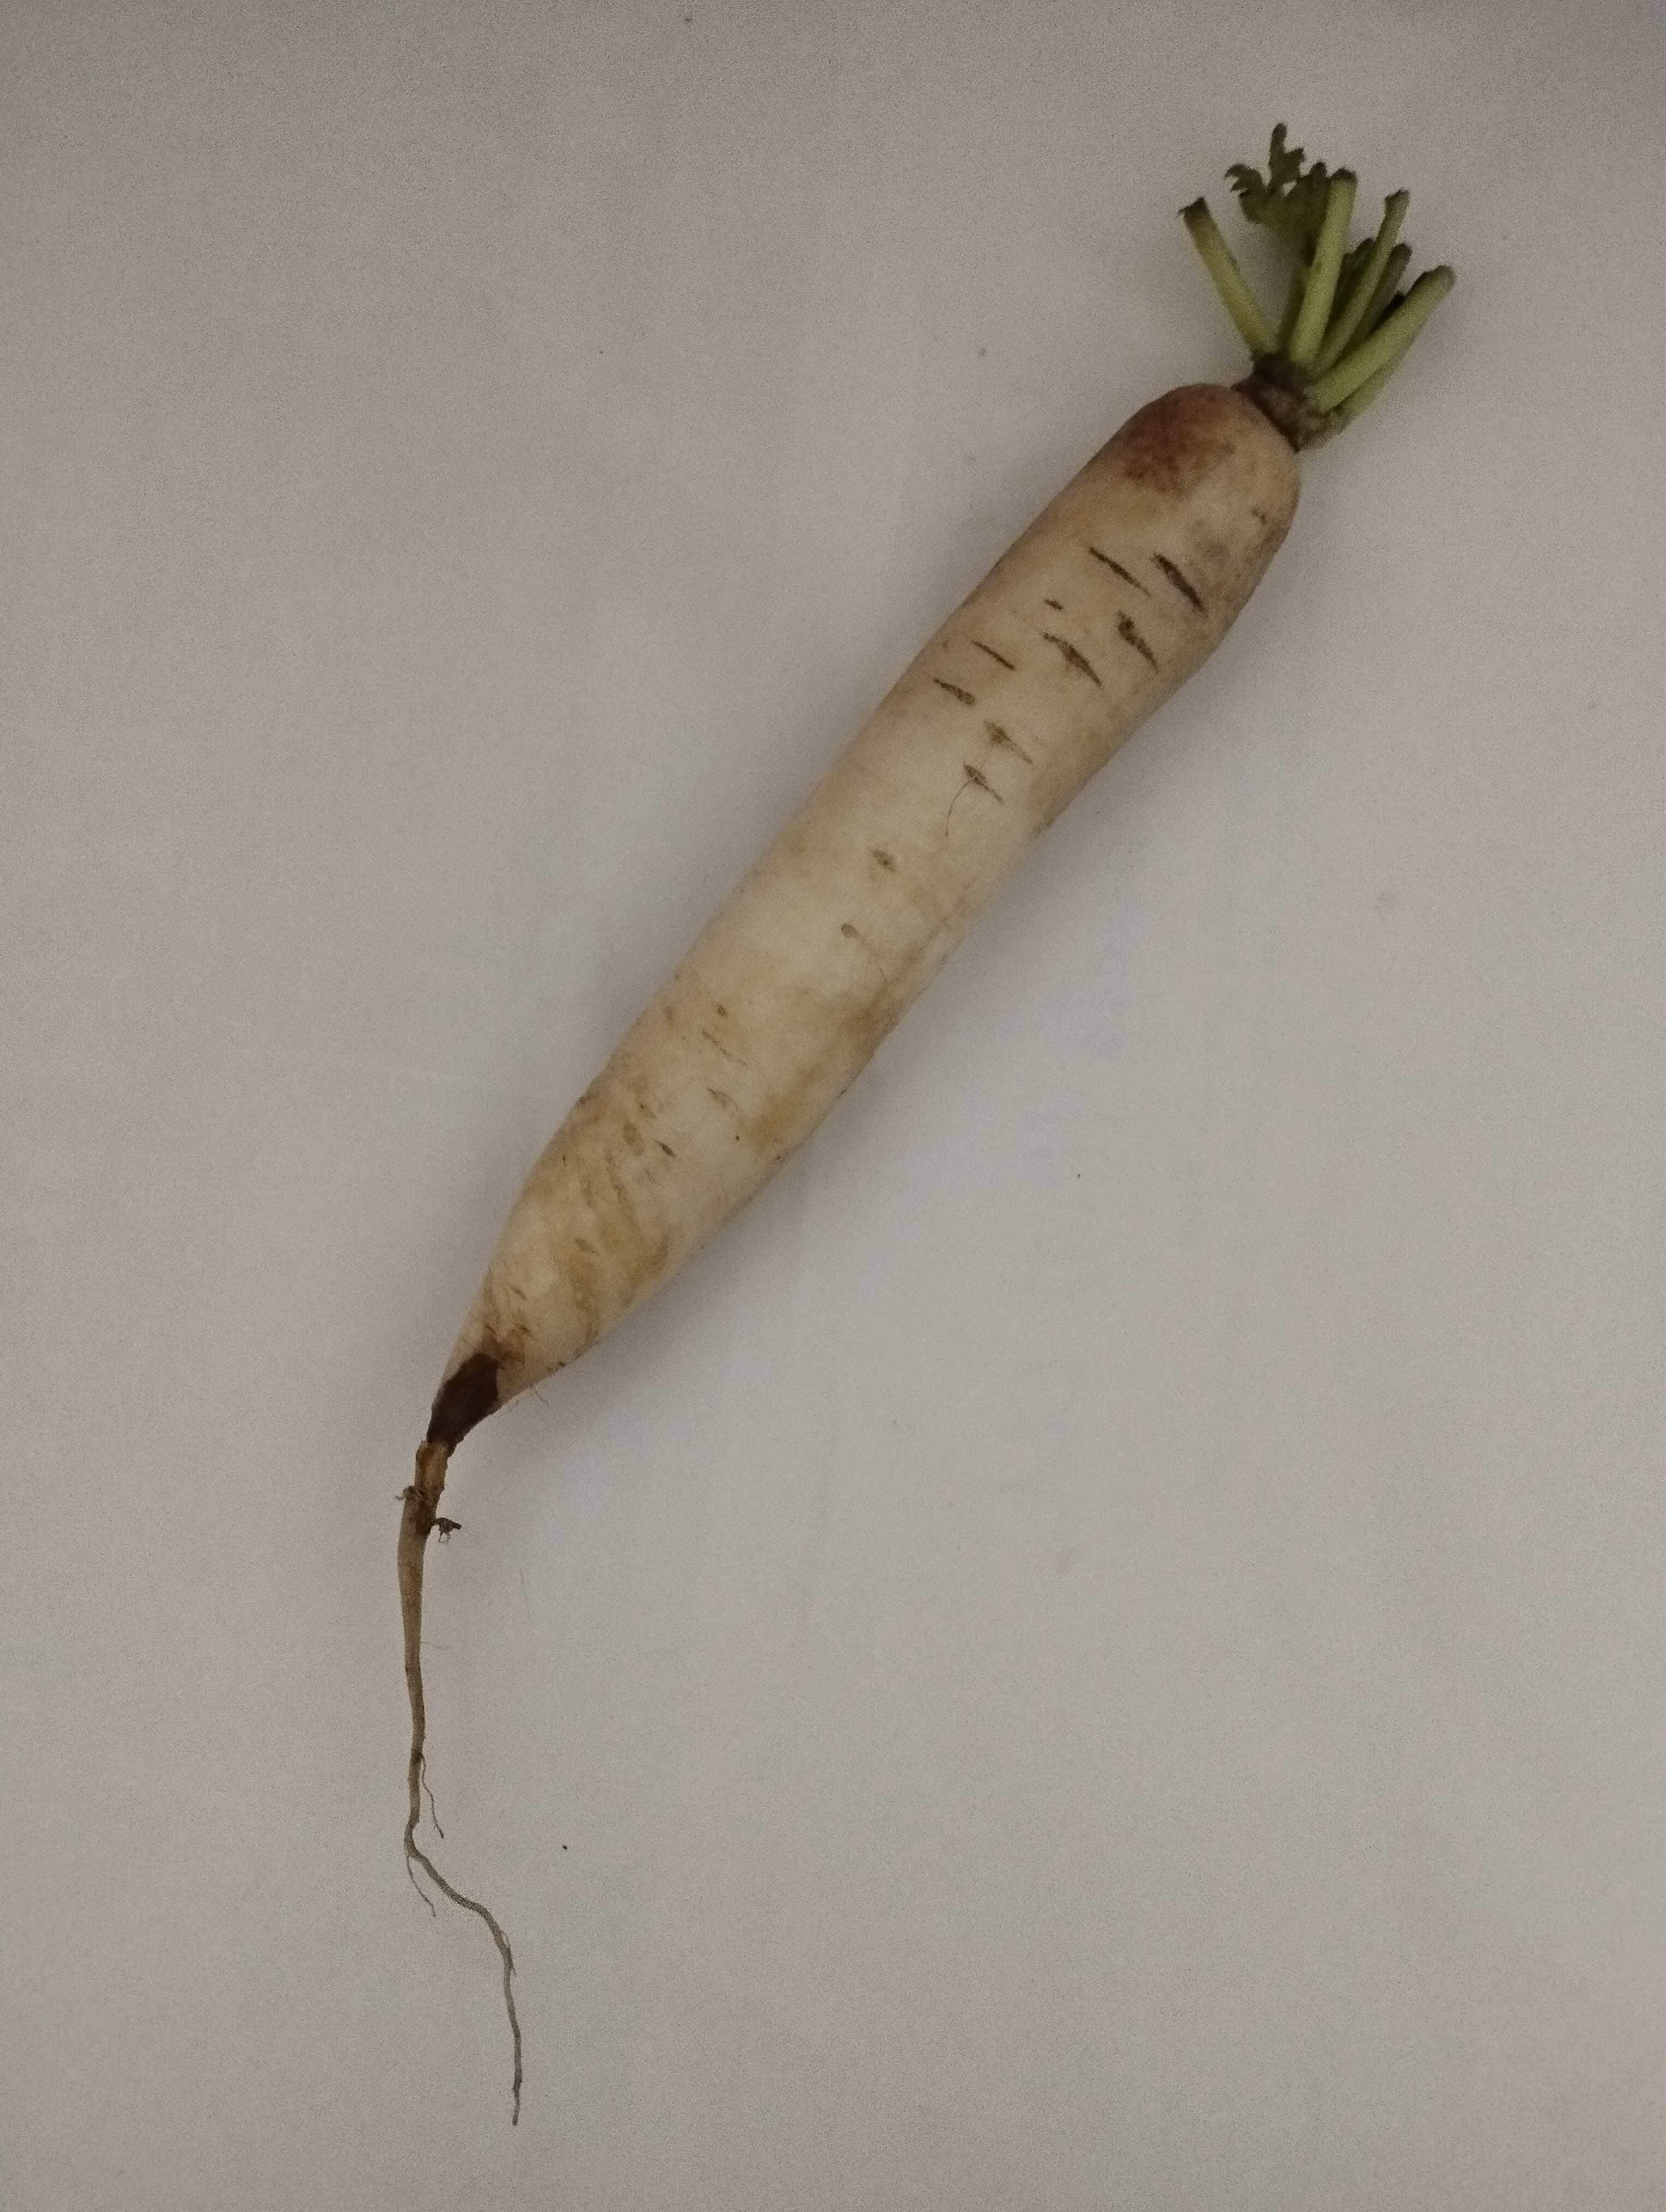
Label: Raphanus sativus